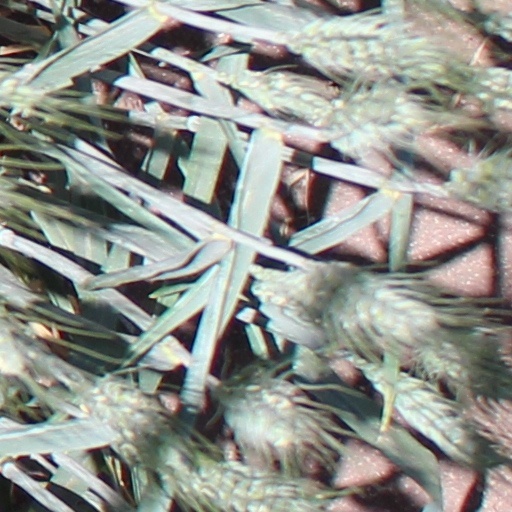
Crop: wheat